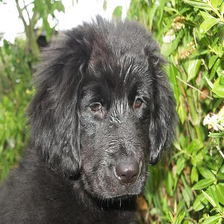
Species: dog
Breed: newfoundland